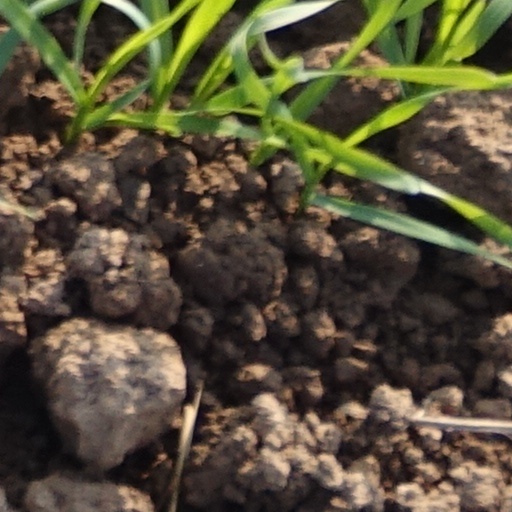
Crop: wheat